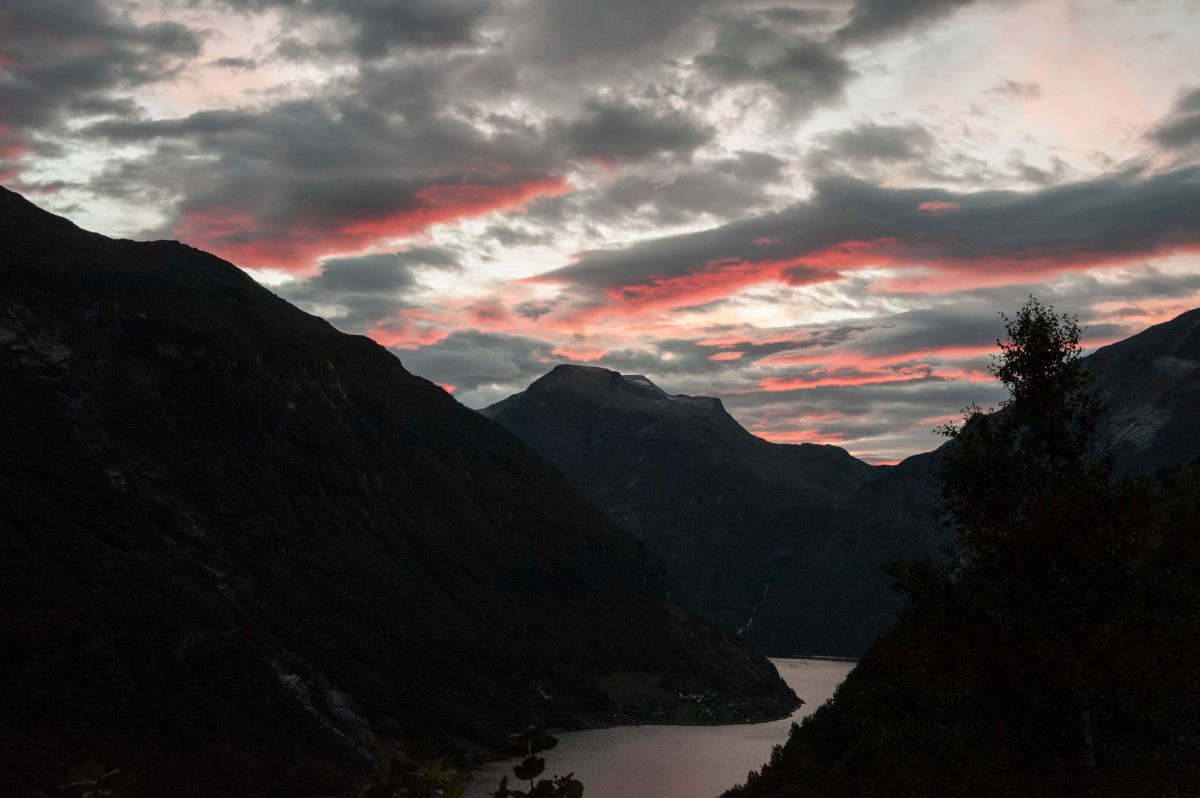
Tags: cloud, sky, sunrise, sunset, morning, hill, dawn, mountain range, dusk, fjord, loch, landform